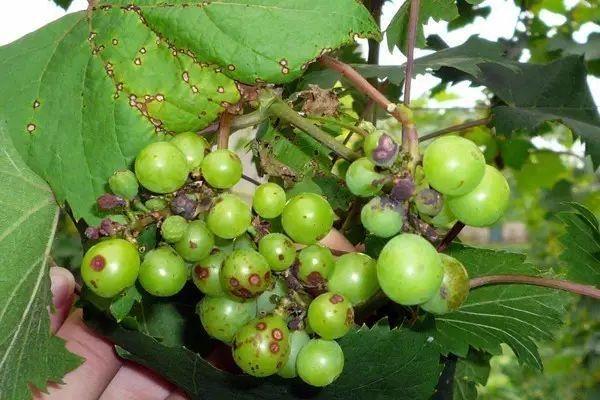
Plant: Grape
Disease: grape black rot